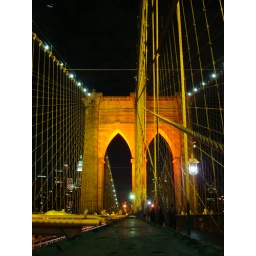
the bridge looks hauntingly beautiful in orange and yellow